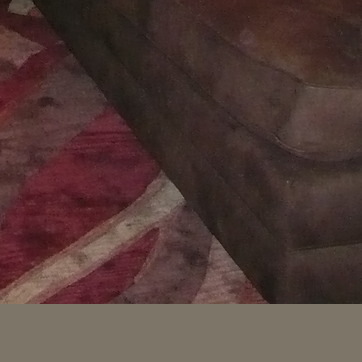
Material: fabric